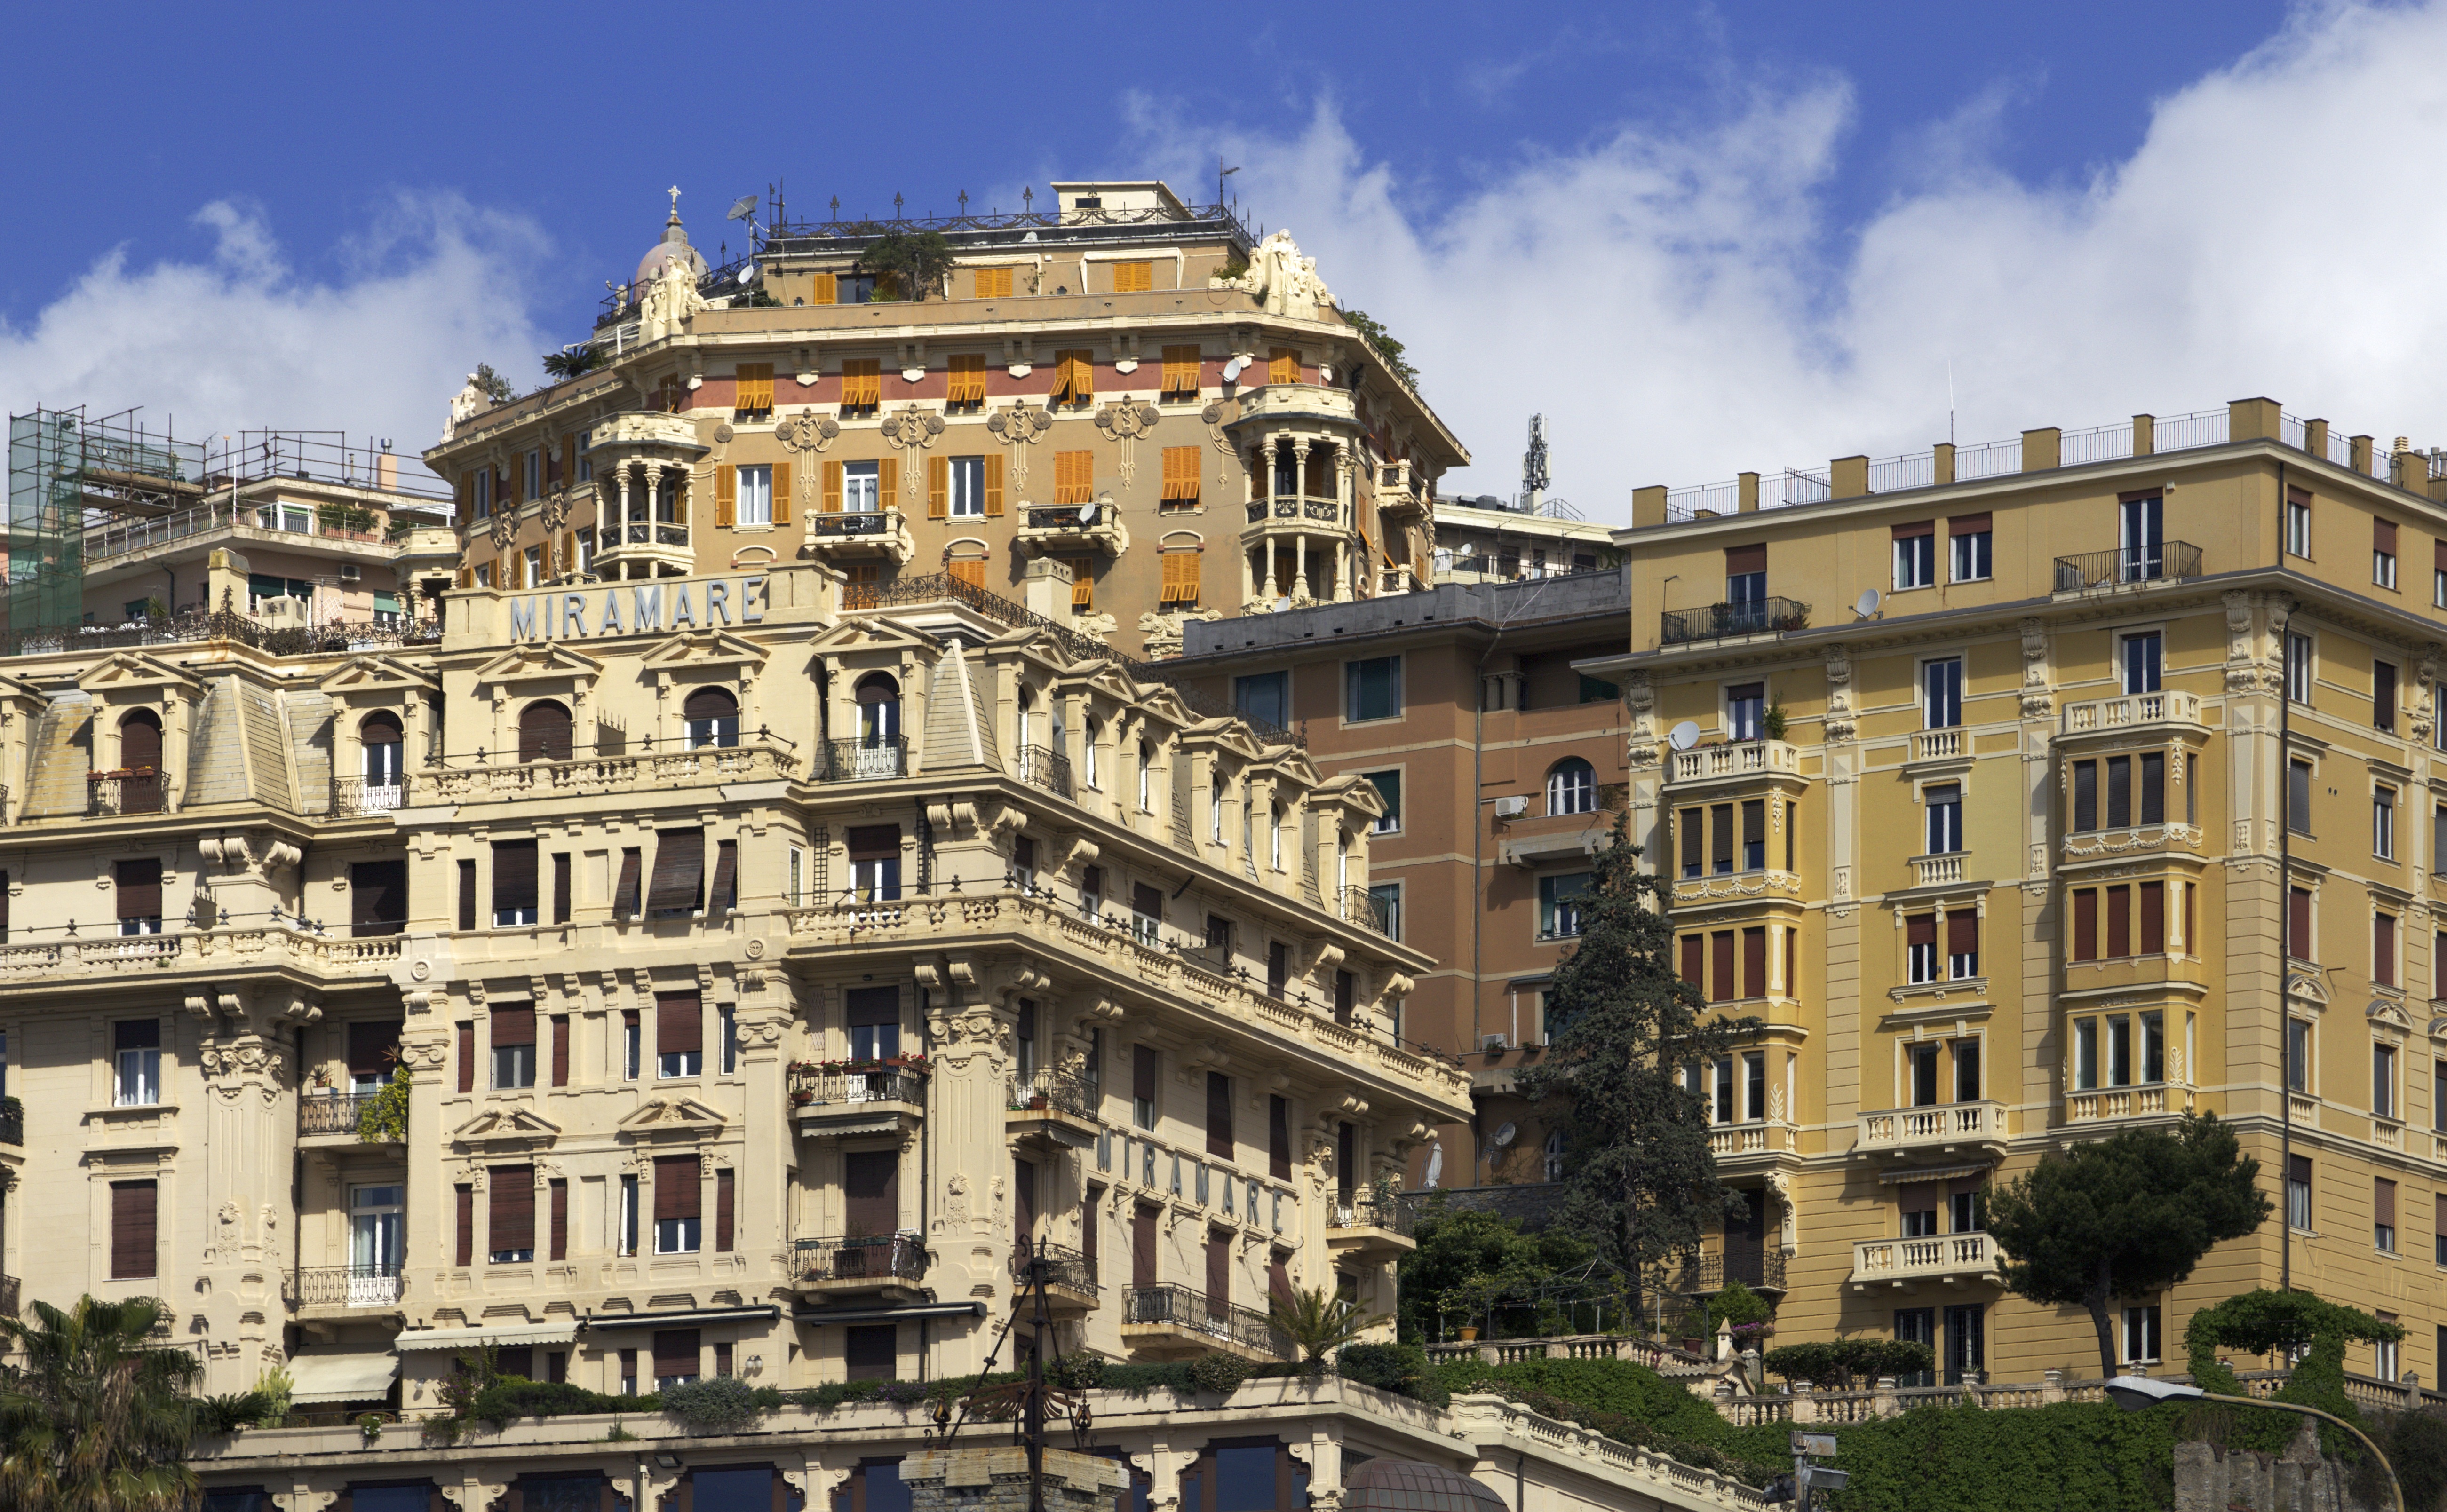
architecture, sky, town, building, palace, city, cityscape, plaza, castle, landmark, facade, tourism, town square, estate, metropolis, condominium, neighbourhood, tours, cortad azur, genoa, residential area, human settlement